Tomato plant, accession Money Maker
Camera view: tilt-top (135 deg); turntable rotation: 120 degrees
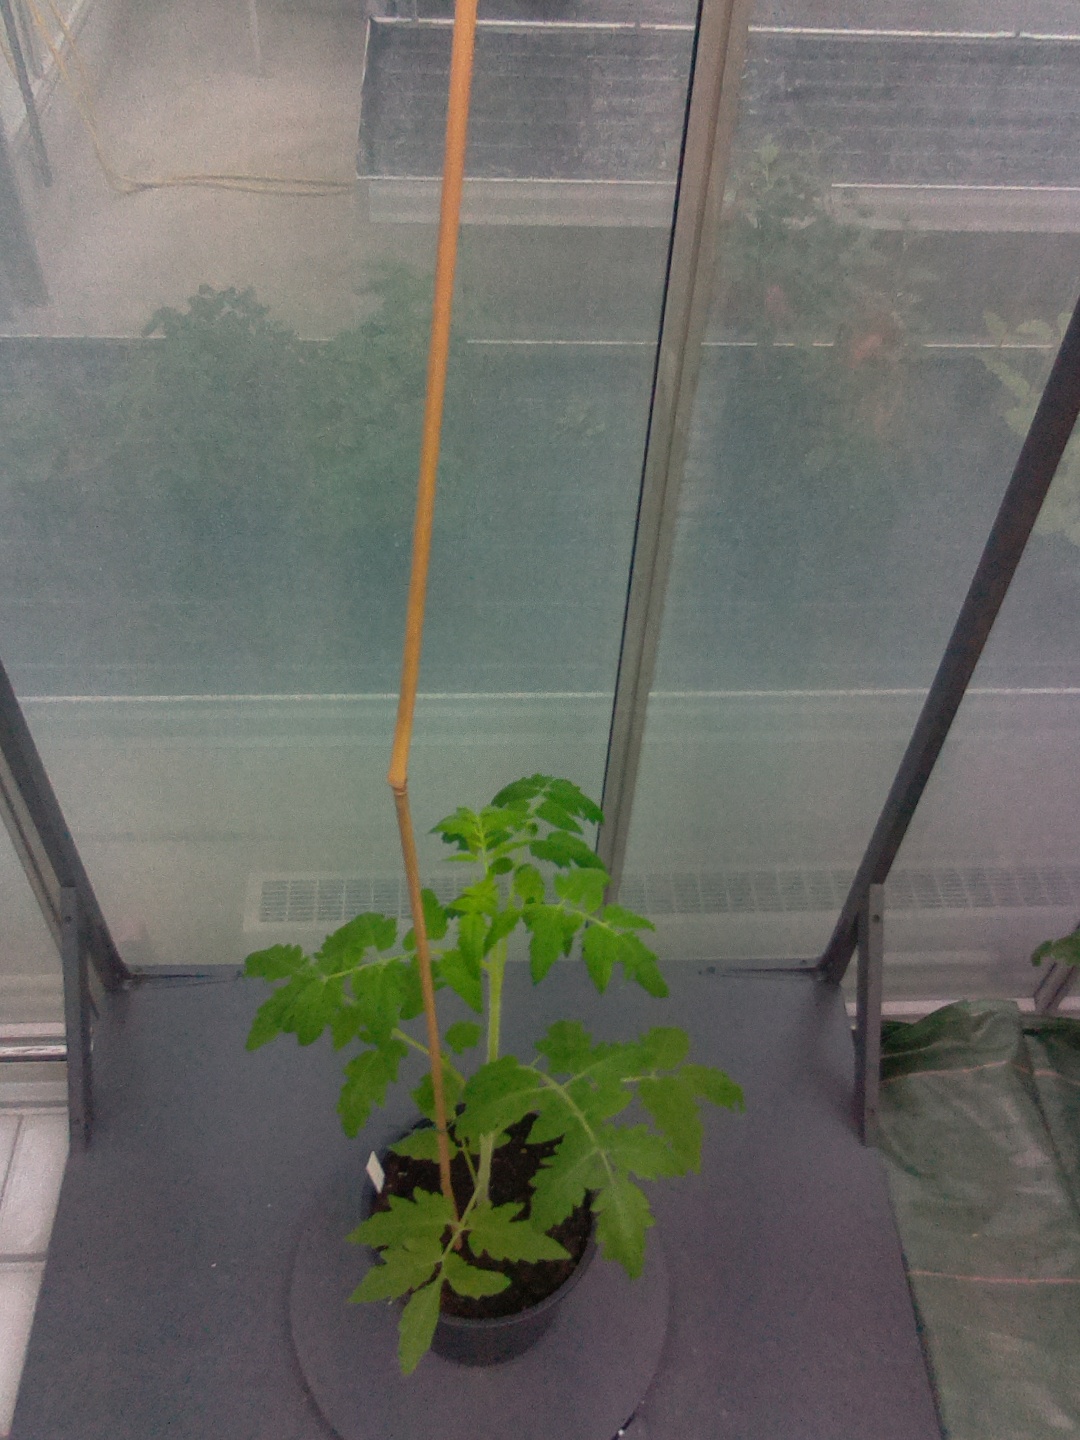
BBCH growth stage 14: 8 of true leaves visible